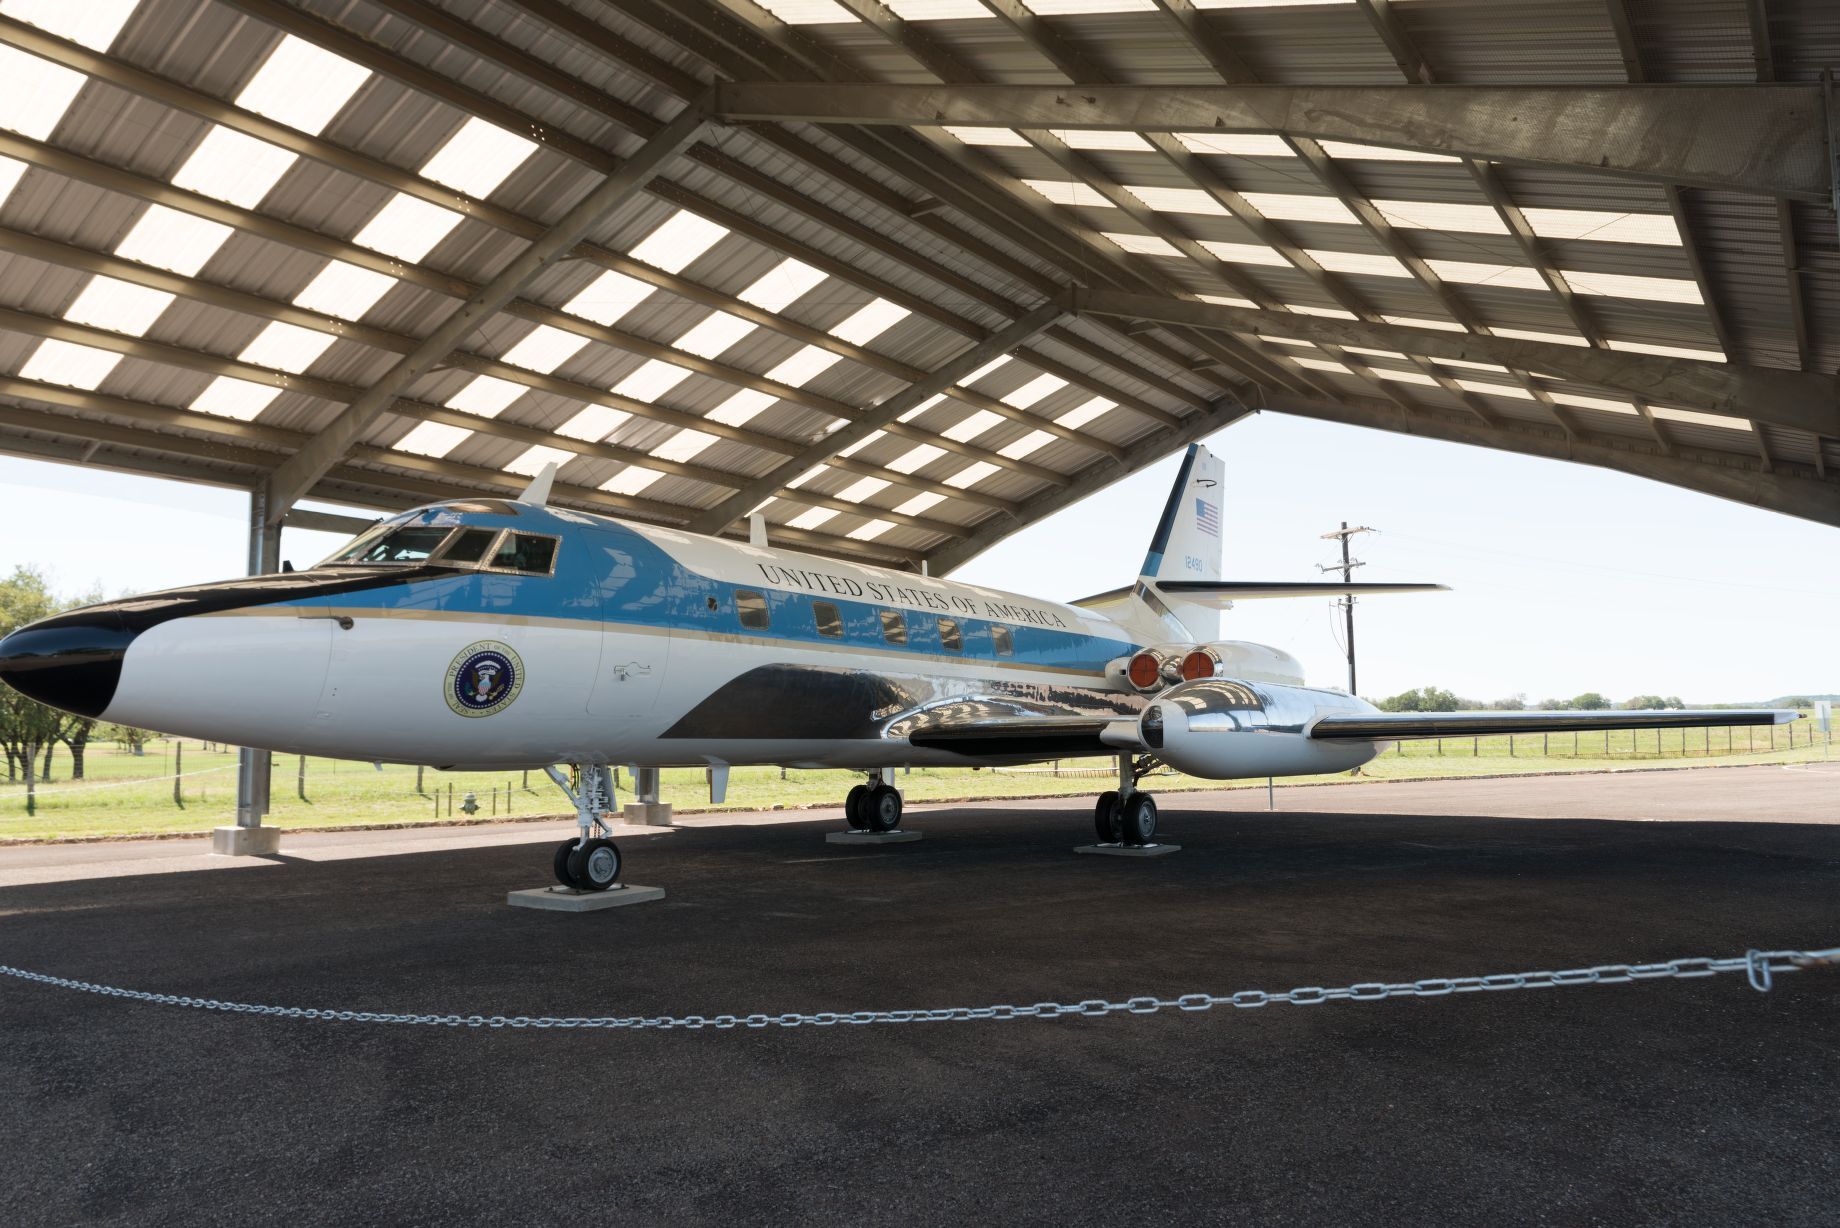
Vehicle type: Planes